Adam Werbach

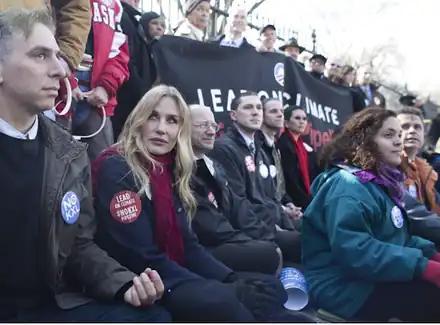
Werbach arrested in front of the White House

In 2016, following the election of Donald Trump to the U.S. presidency, Werbach co-founded Win the Future with Reid Hoffman and Mark Pincus as a "non partisan project lab exploring and developing techniques to give more voice and choice to the American voter."